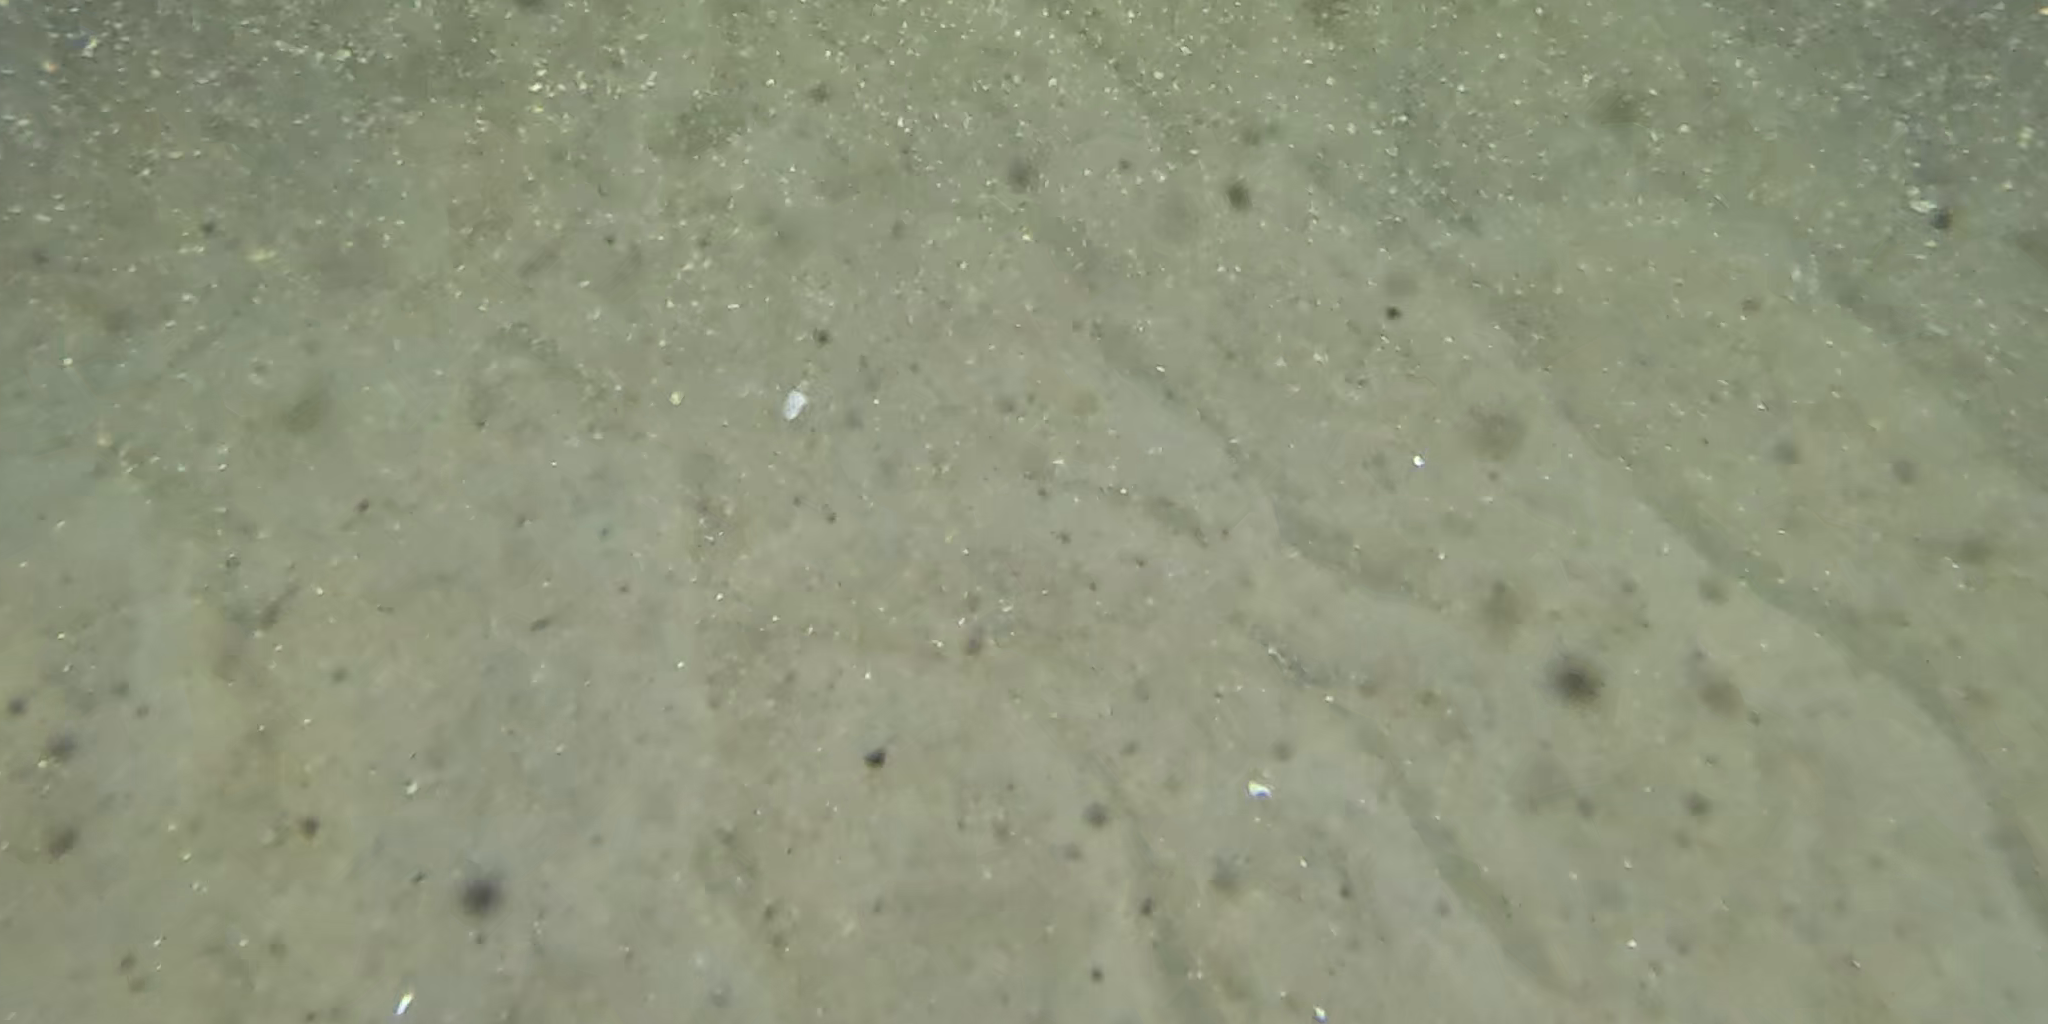
Seabed habitat: sand